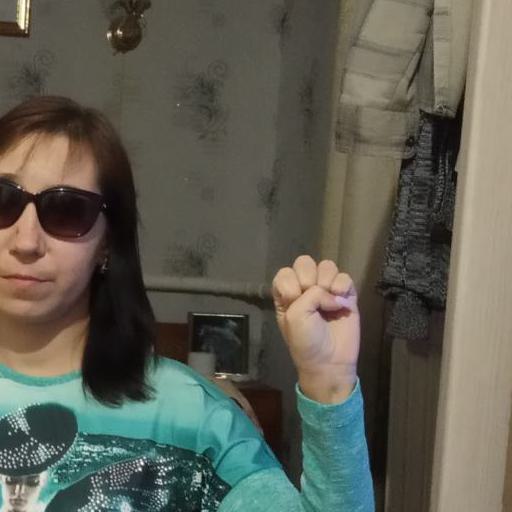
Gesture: fist